Vimaladharmasuriya I

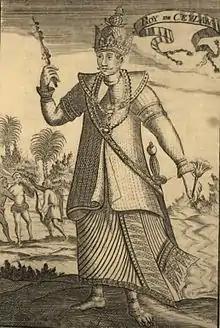
Portrait of the king by Alain Manesson Mallet

Wimaladharmasūriya I was a king of Kandy from 1592 to 1604. His reputation was built when he successfully repulsed two major Portuguese offensives on Kandy, the Battle of Danture in 1594 and the Battle of Balana in 1602, in both of which the Portuguese were humiliatingly defeated.